Jurupa Valley, California

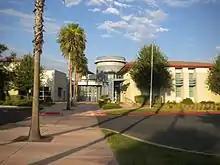
Jurupa Unified School District, 2011

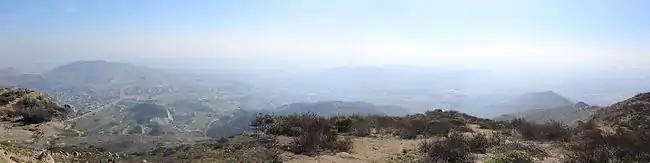
Jurupa Valley as seen from the Jurupa Hills, 2015

Public transportation in Jurupa Valley is provided by Riverside Transit Agency. Also, Jurupa Valley/Pedley station (formerly Pedley Station) is served by Metrolink. Jurupa Valley is home to Flabob Airport, a small public-use airport. However, commercial flights are served by the nearby Ontario International Airport.